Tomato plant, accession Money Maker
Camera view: bottom (45 deg); turntable rotation: 150 degrees
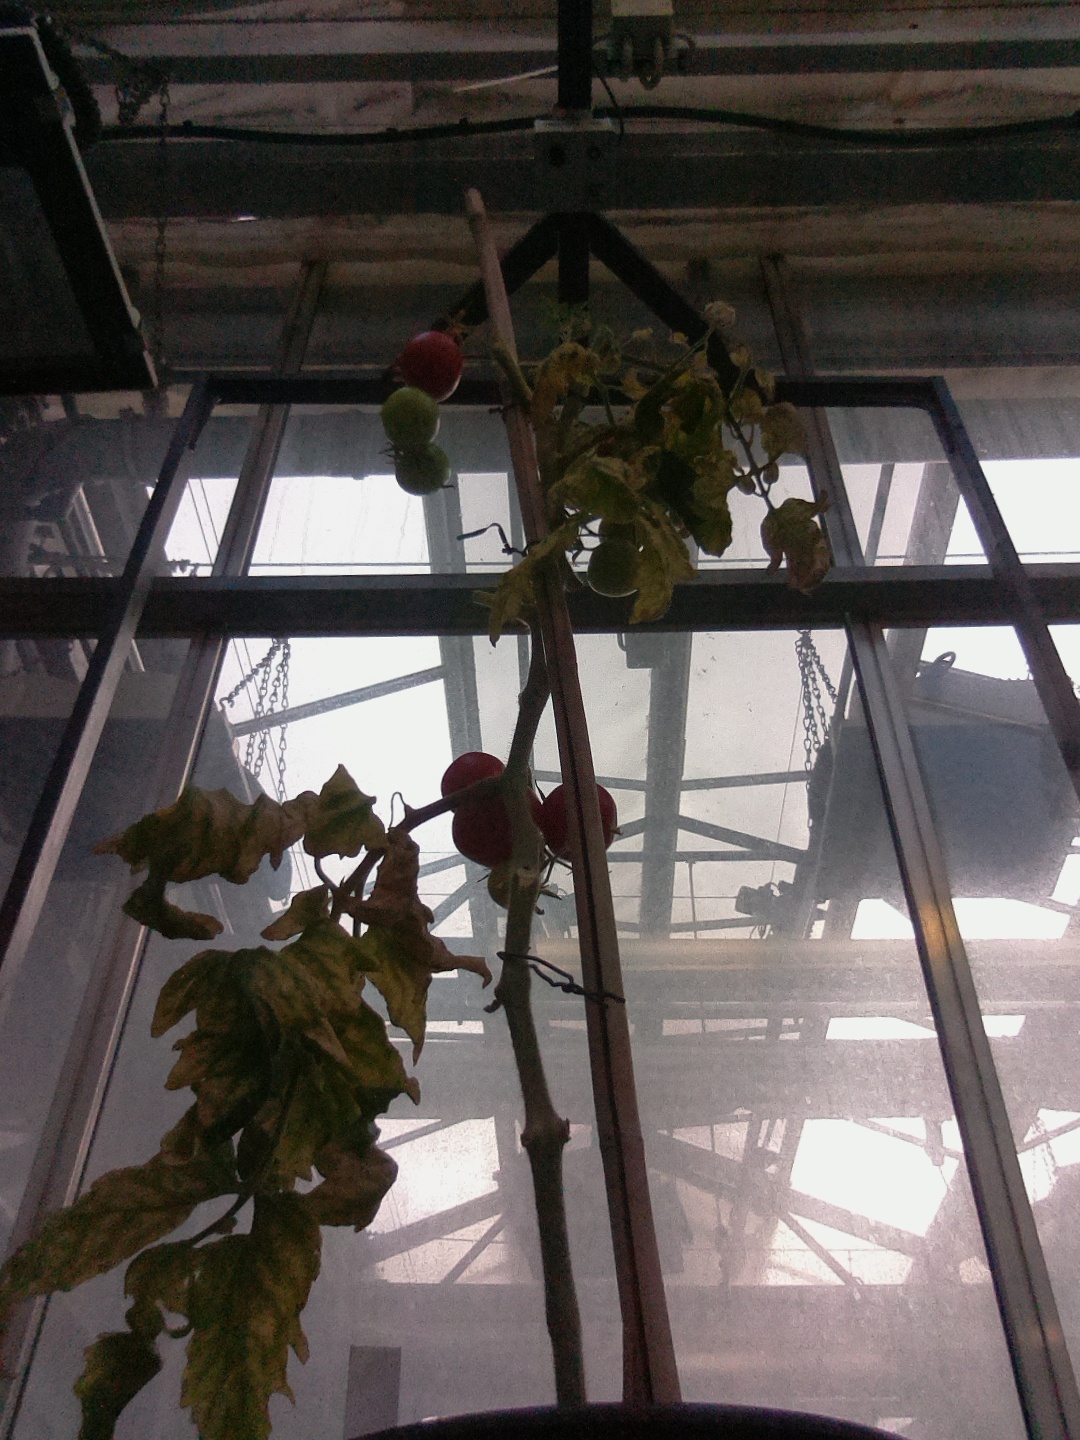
BBCH growth stage 86: 60%-70% of fruits show typical fully ripe color